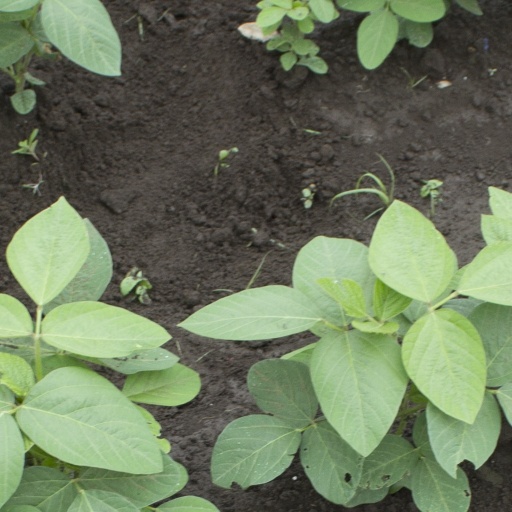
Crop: soybean